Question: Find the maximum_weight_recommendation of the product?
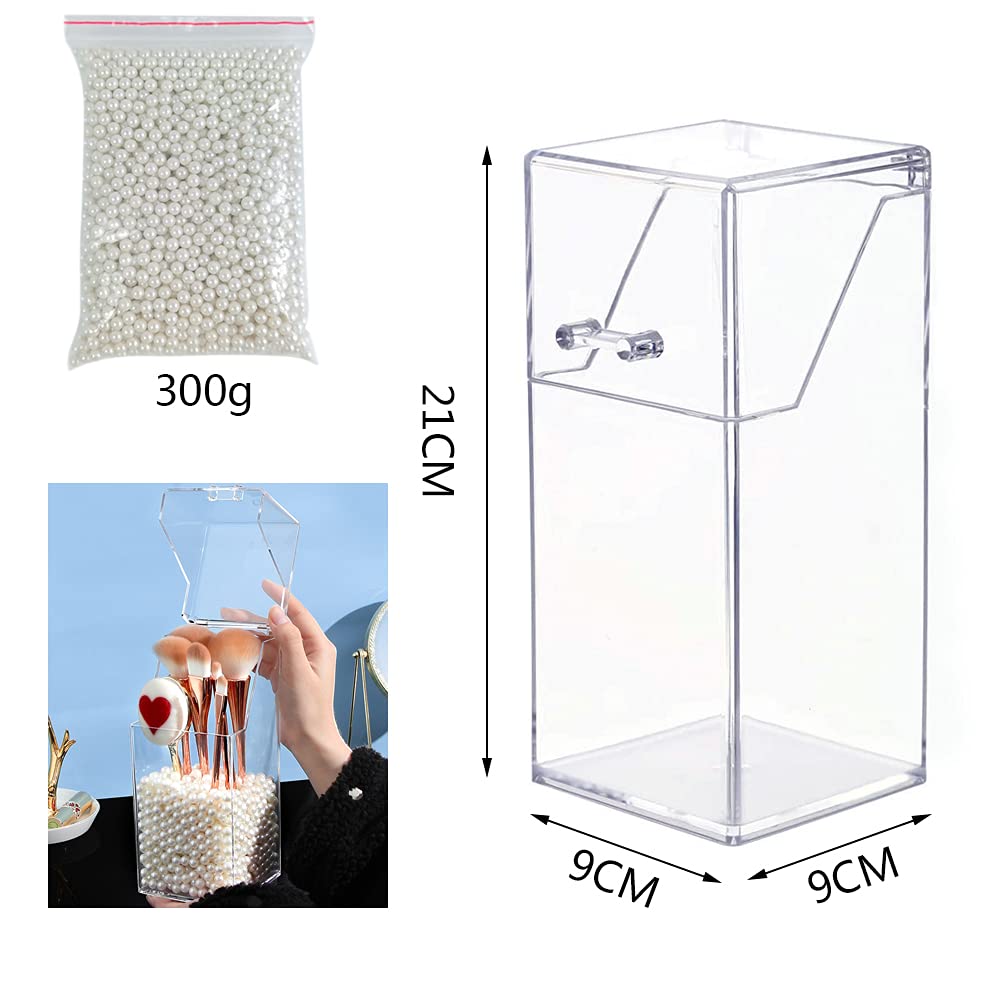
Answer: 300.0 gram